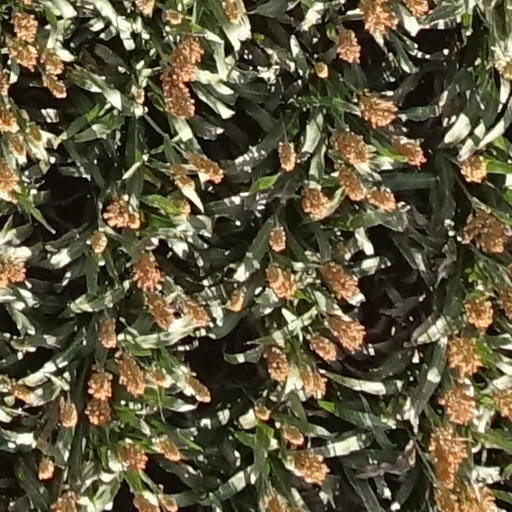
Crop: sorghum